Ilocano people

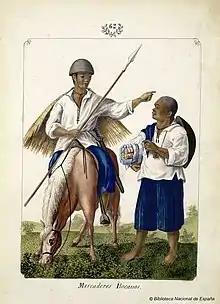

Prior to the arrival of the Spaniards, the Ilocanos referred to themselves as "“Samtoy,”" a contraction of "“sao mi ditoy”" Ilocano words that mean “our language.”